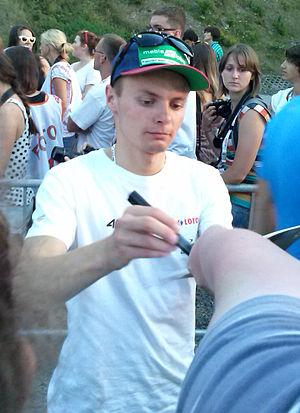
Jan Ziobro est un sauteur à ski polonais.